Iberian worm lizard

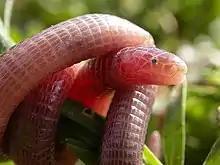
An Iberian worm lizard

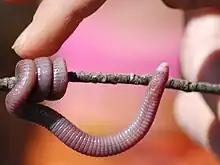
"B. cinereus" with a human finger for scale

The Iberian worm lizard, Mediterranean worm lizard, or European worm lizard (Blanus cinereus) is a species of reptile in the family Blanidae (worm lizards) of the clade Amphisbaenia. The Iberian worm lizard is locally known as "cobra-cega" (Portuguese), "culebrilla ciega" (Spanish), and "colobreta cega" (Catalan), all meaning "blind snake". Recent studies into the mitochondrial and nuclear genomic data of 47 isolated "B. cinereus" populations show rather large sequence divergence between two apparent clades, leading some researchers to call for a division of the Iberian worm lizard into two species. While little is known of "B. cinereus" in comparison with some other reptile species, new insight is growing about this primitive, ancestral reptile.